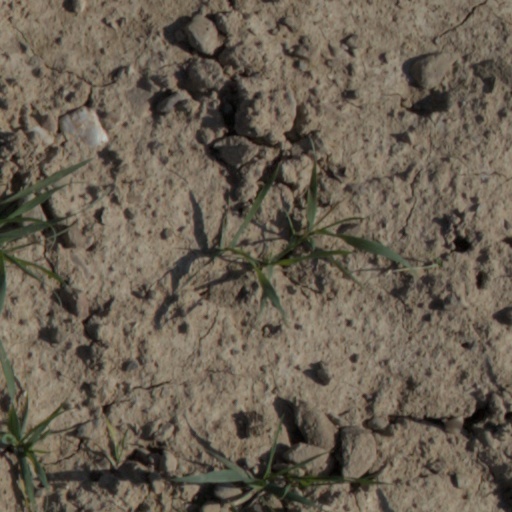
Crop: wheat